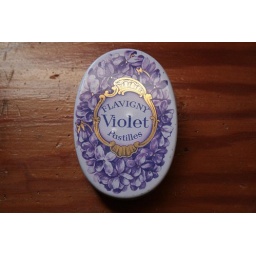
Some times ago I've found this little collection of old boxes in a house of a friend of mine. It looked interesting!